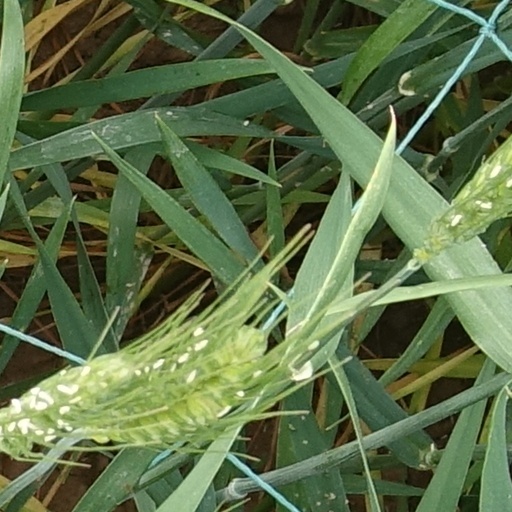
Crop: wheat